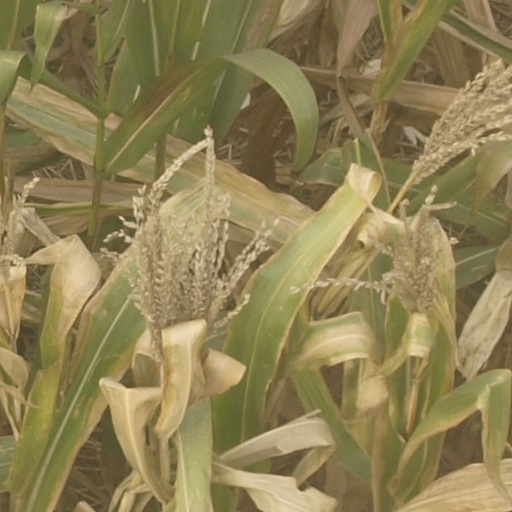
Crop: maize; corn